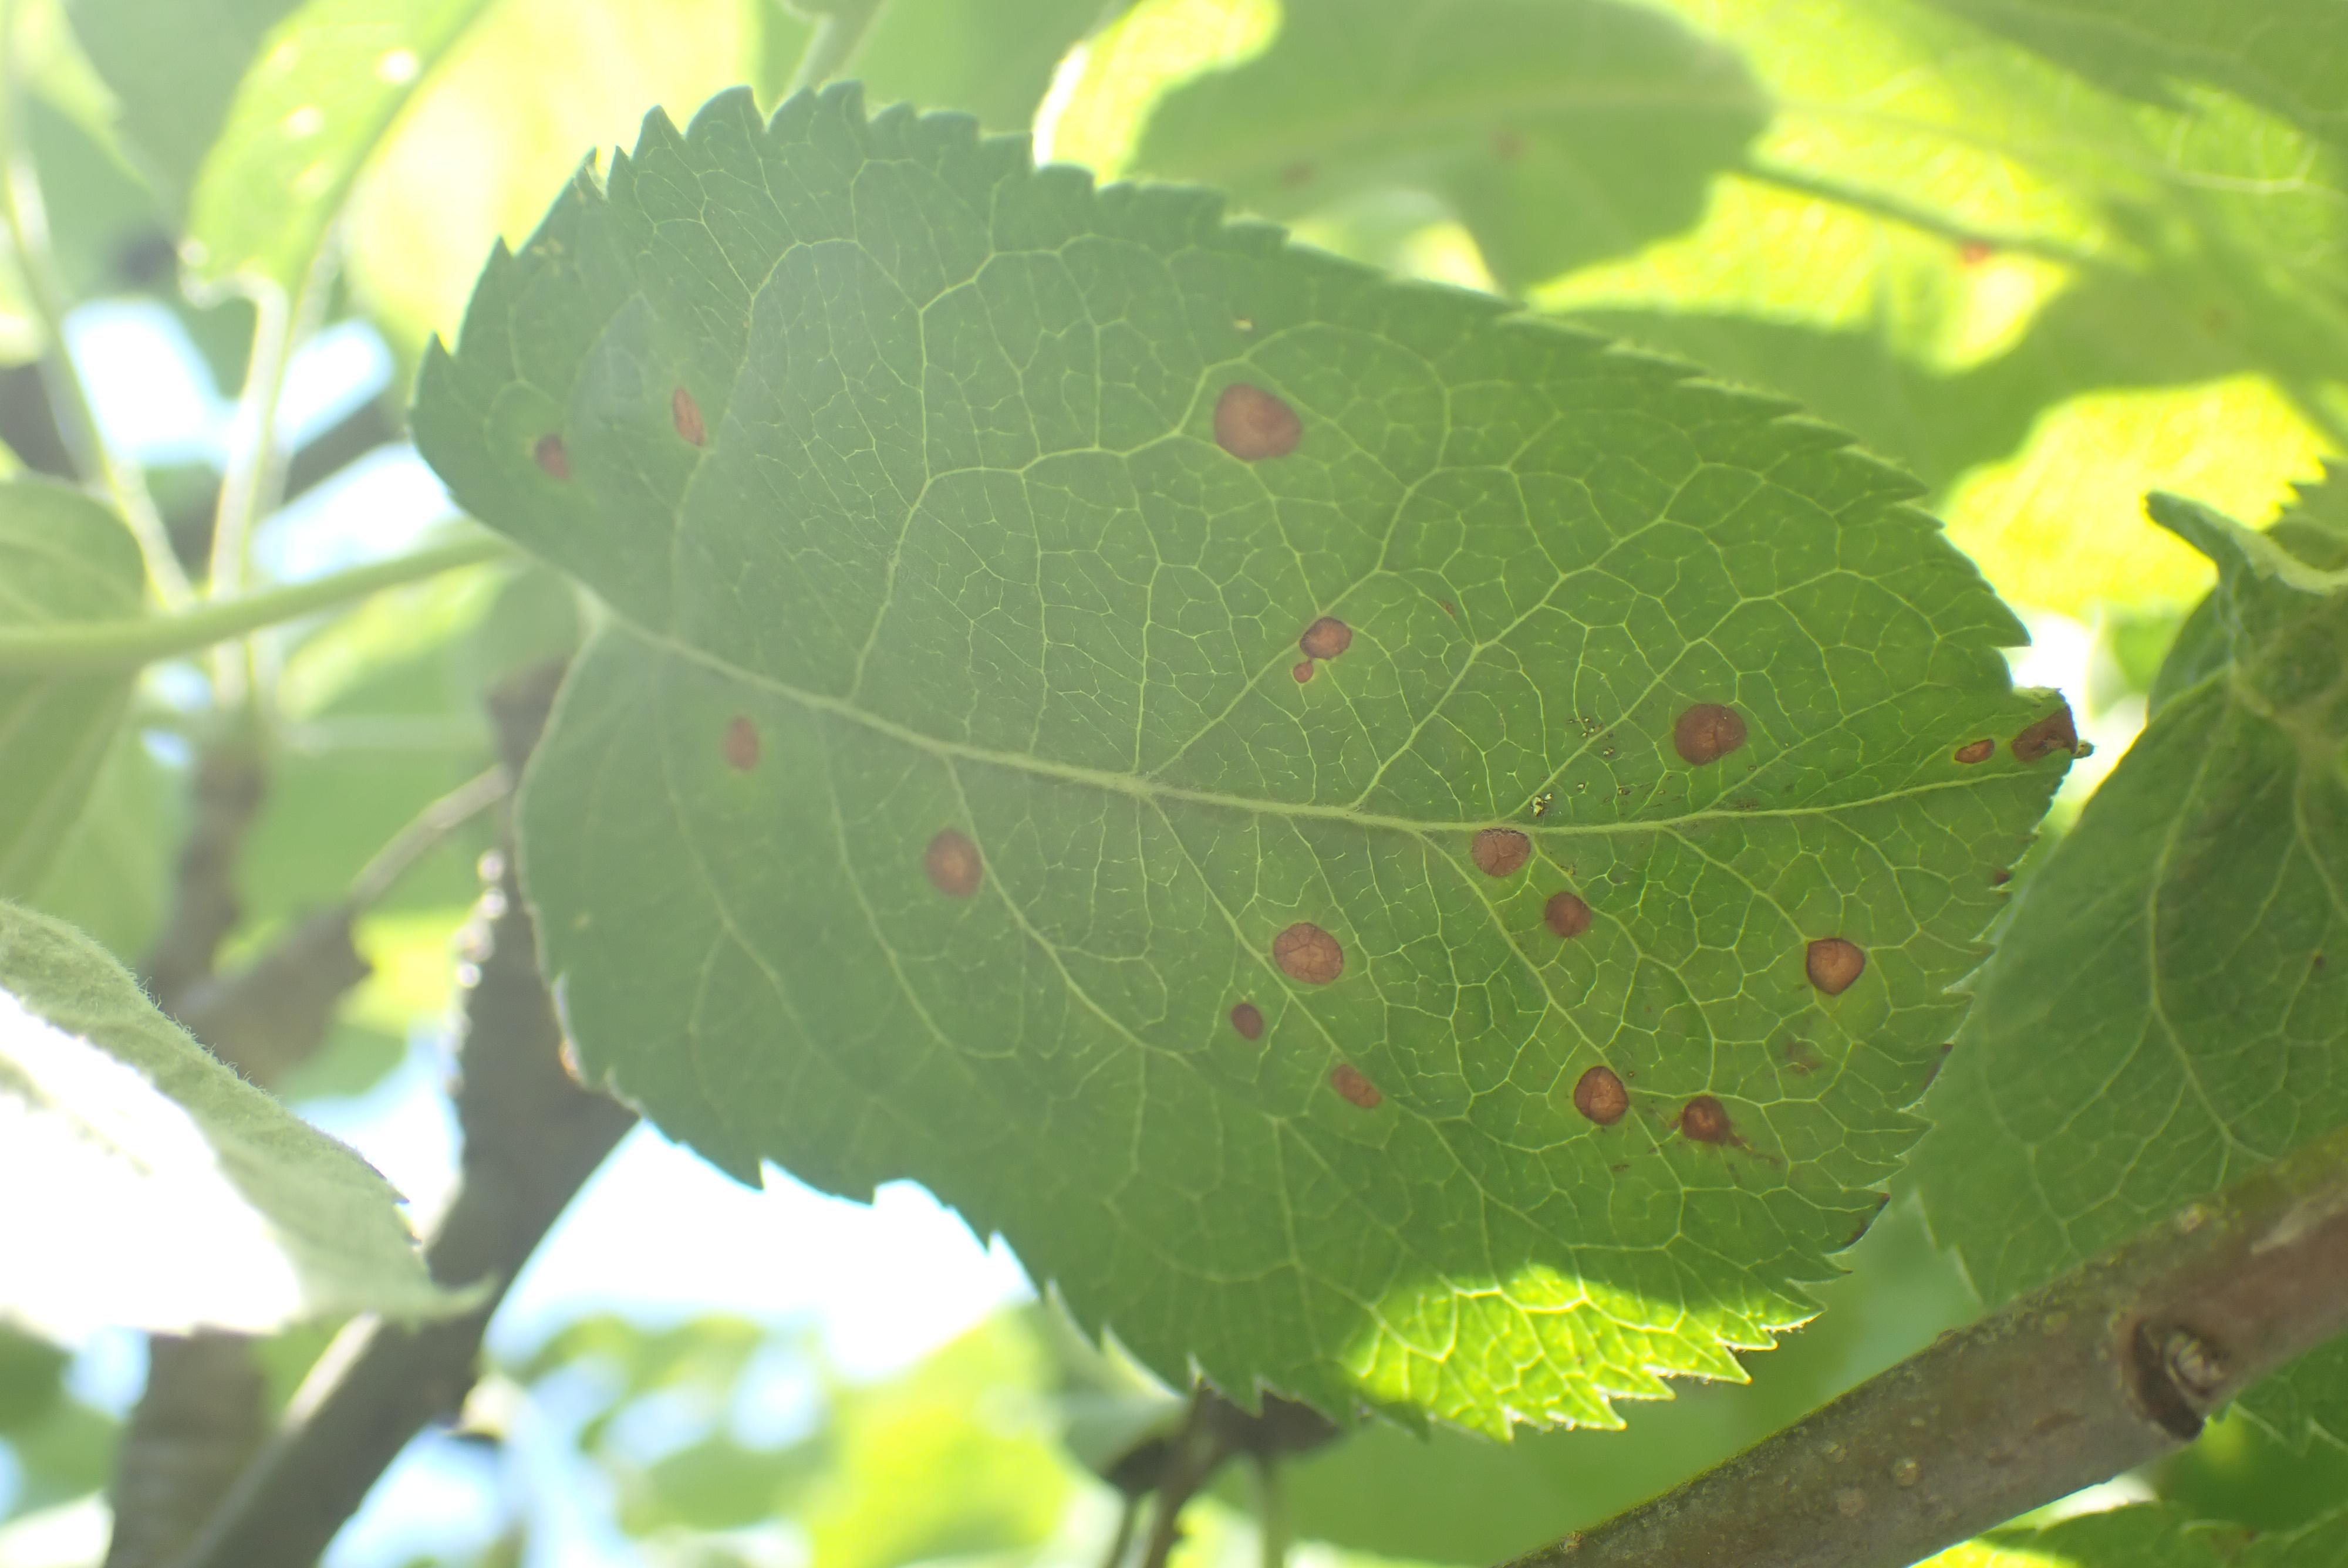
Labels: frog_eye_leaf_spot